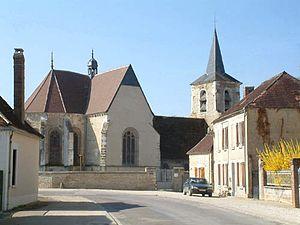
Eglise Saint Loup.
Percey est une commune française située dans le département de l'Yonne en région Bourgogne-Franche-Comté.